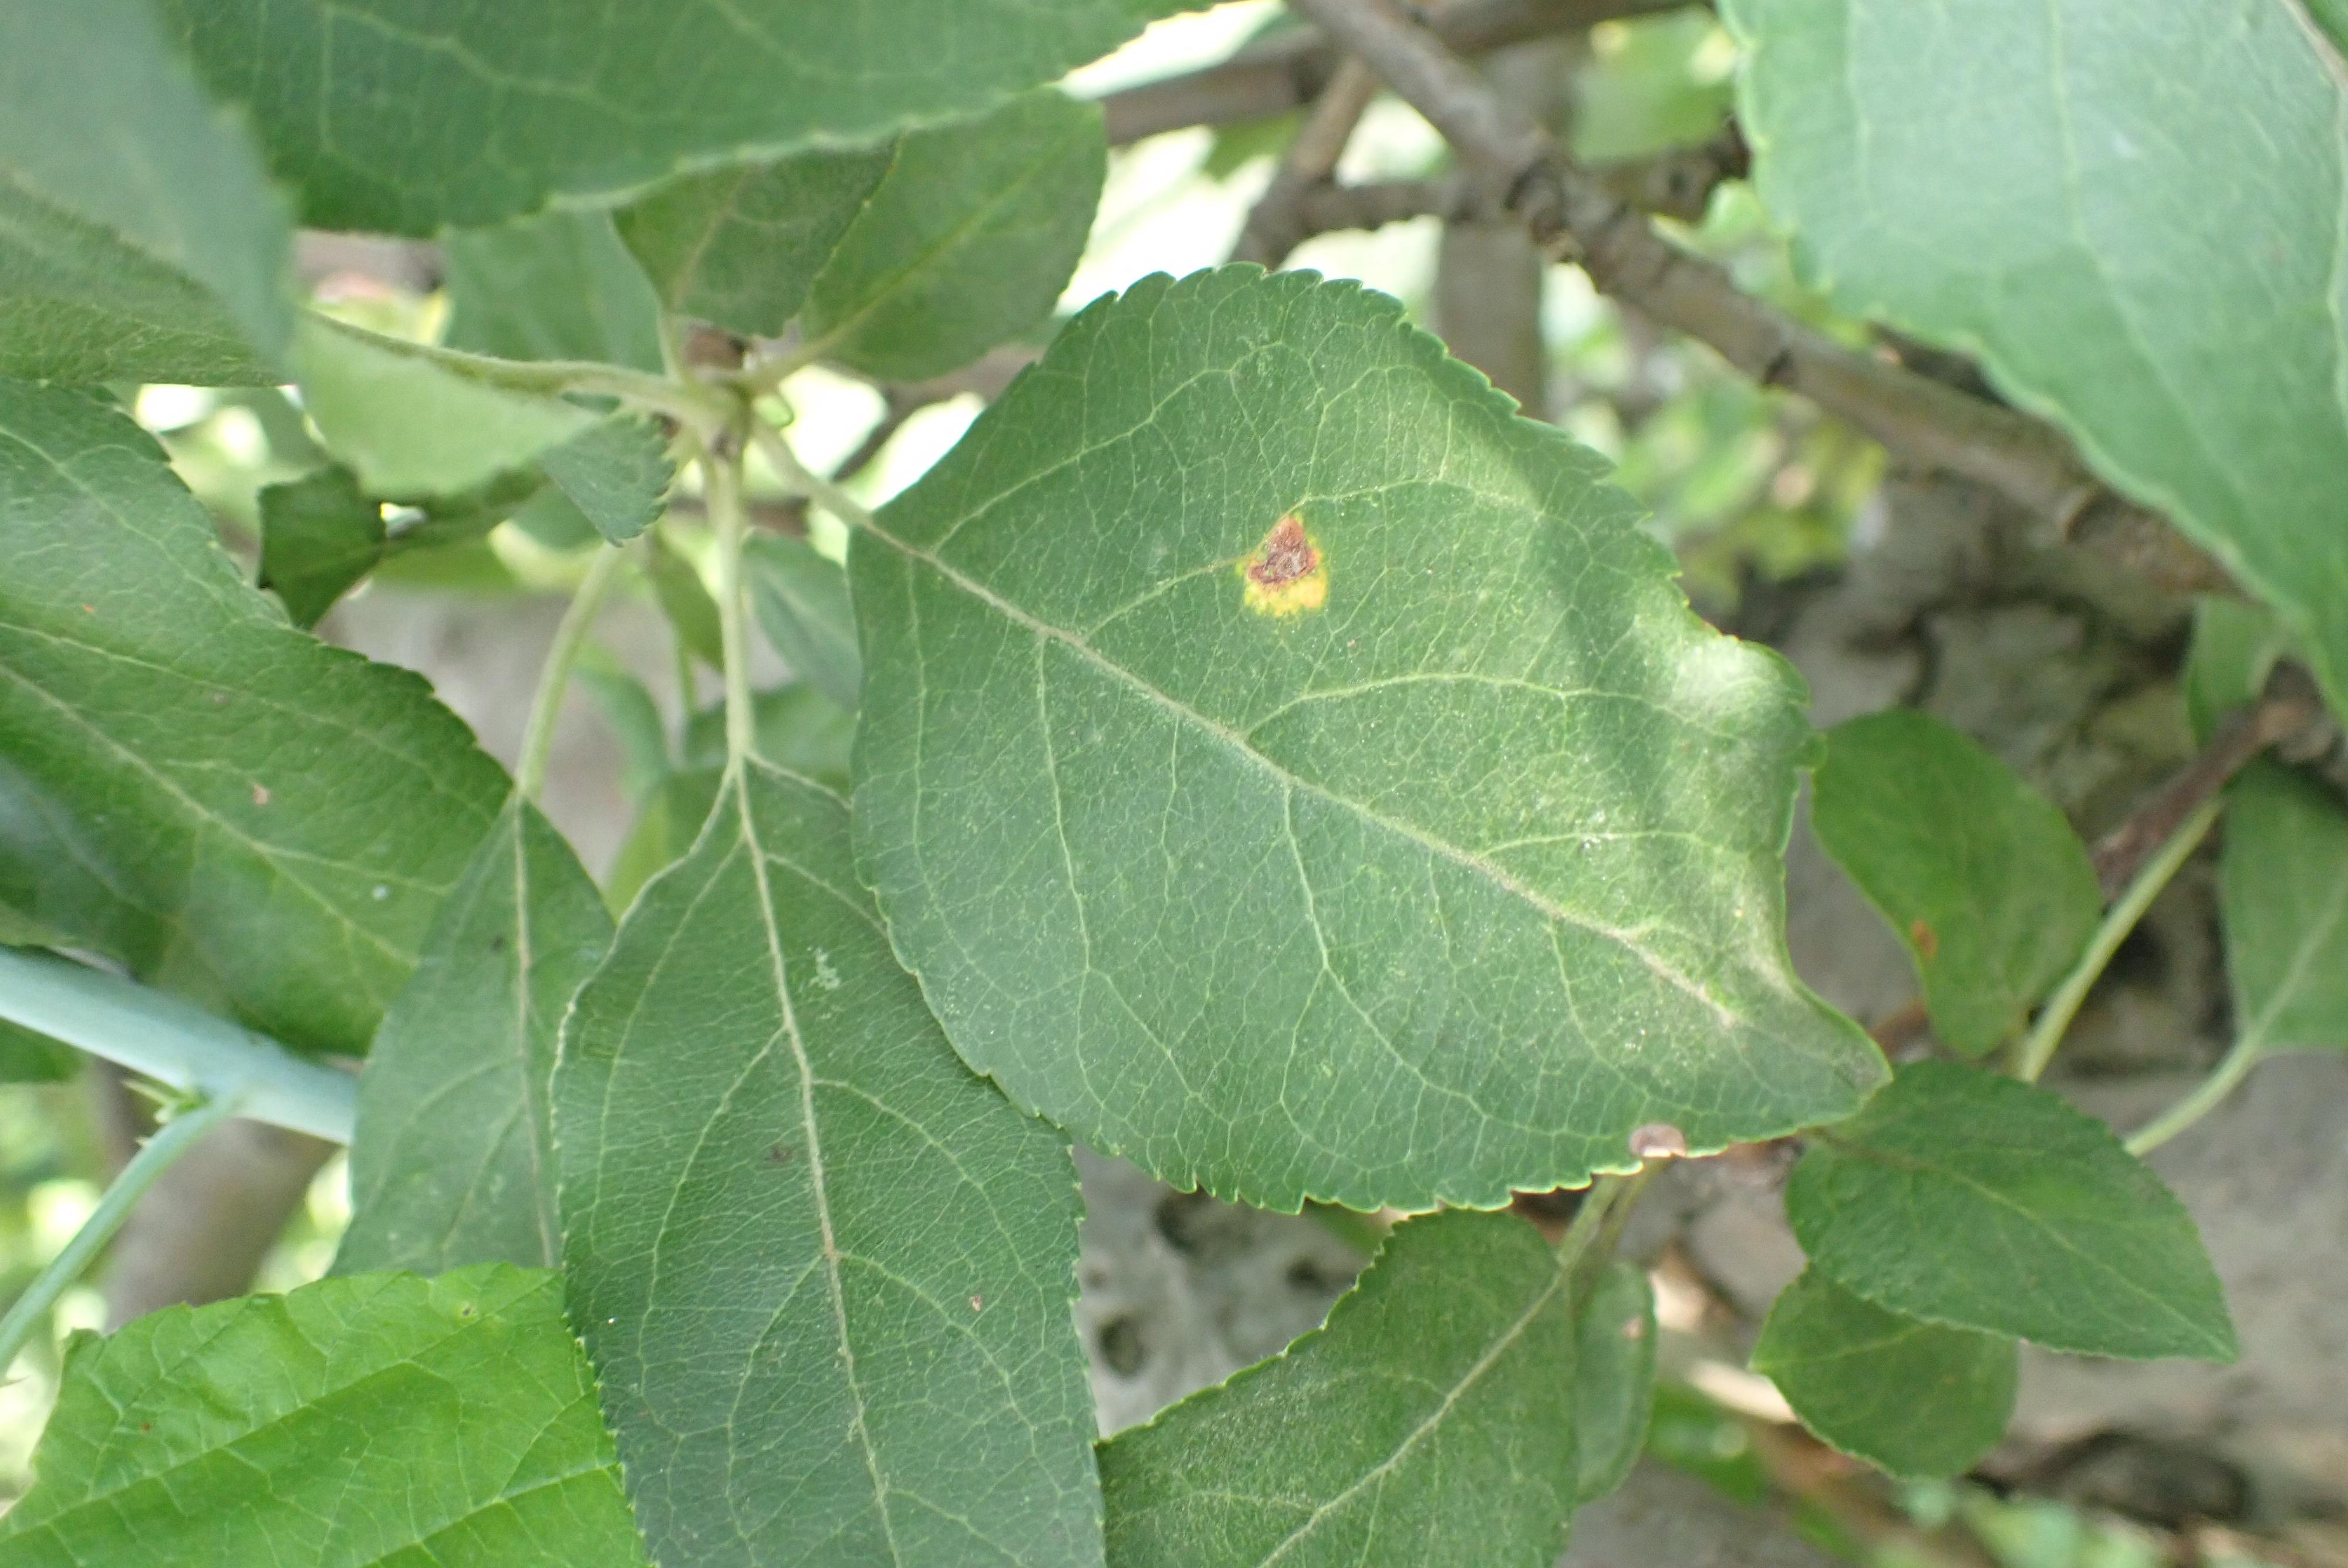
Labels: complex